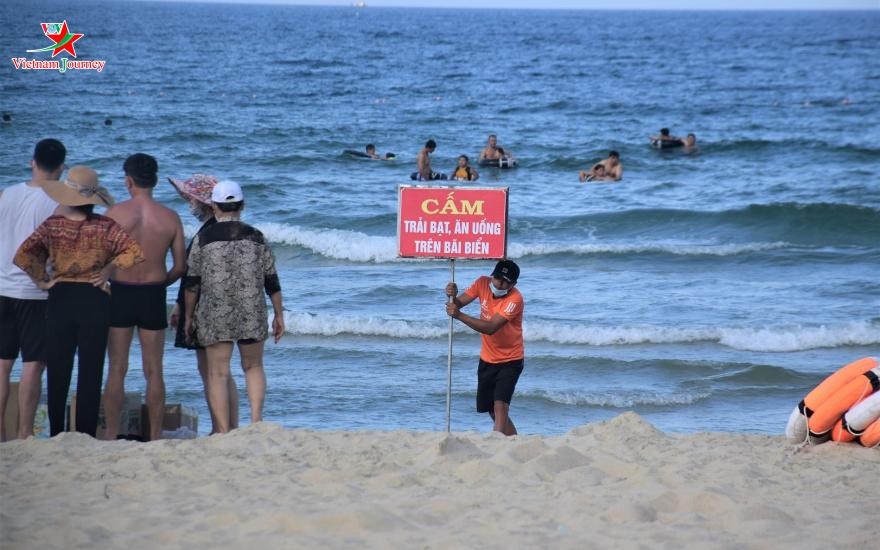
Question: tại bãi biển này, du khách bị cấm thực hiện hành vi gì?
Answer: trải bạt, ăn uống trên bãi biển